Torralba and Ambrona (archaeological site)

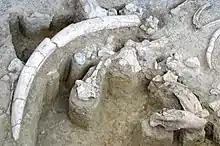
Detail of Howell's 1963 excavation conserved "in situ", with "Straight-tusked elephant" remains (the most important taxon in the site): a defense, a vertebra, a jaw (upside down) and some ribs, among others.

The American anthropologist Francis Clark Howell conducted six excavation campaigns in Torralba and Ambrona, between 1961 and 1963 and in 1980, 1981 and 1983. The results of his studies seemed to have demonstrated the practice of active hunting by the human groups of the time-hypothesis discussed later, in favor of occasional scavenging. Also carbonaceous remains to indicate the presence of homes: the intentional and controlled use of fire.